Minnie Mouse

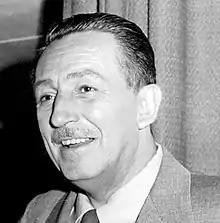
Walt Disney was one of the main creators of Minnie Mouse and her voice actor during the mid-to-late 1920s.

Minnie was initially created to be the love interest of Mickey Mouse; concept art for Mickey showed a female mouse alongside him.